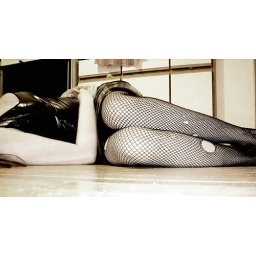
pinned by vibrations on the kitchen floor